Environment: lab
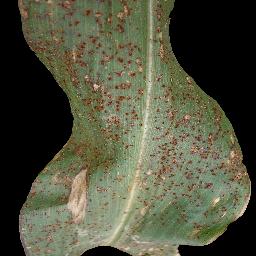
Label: common_rust